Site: brandenburg
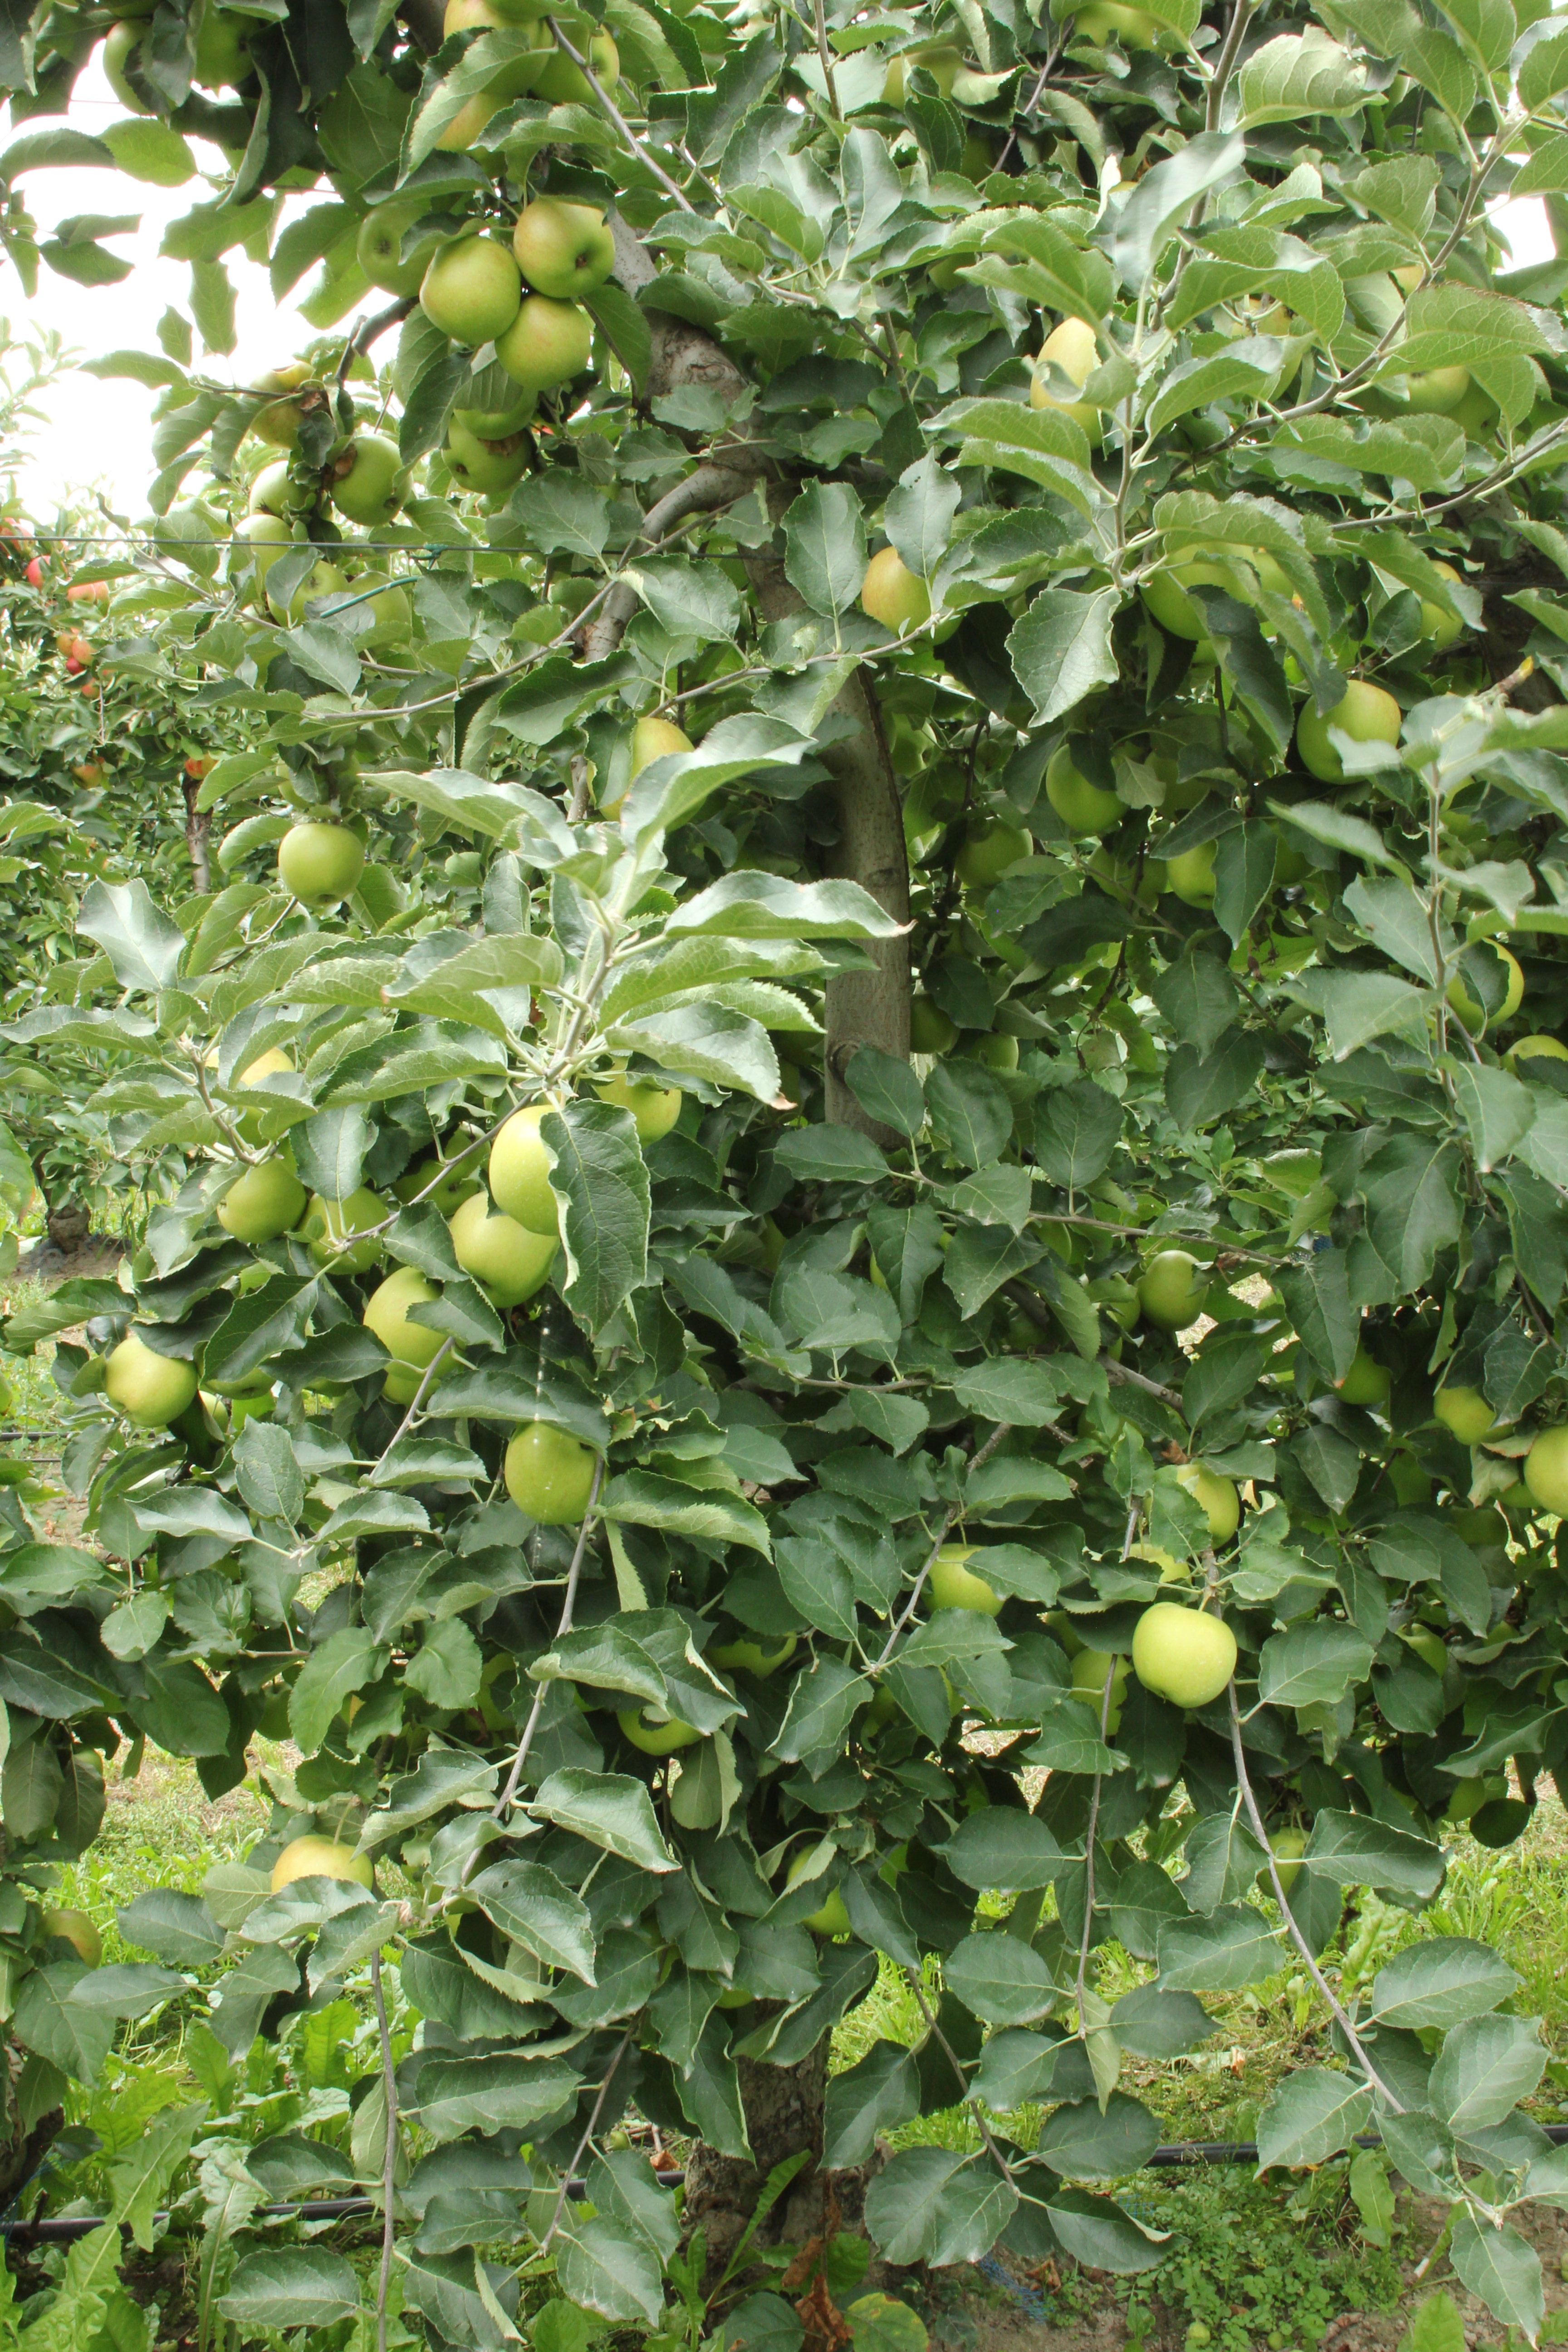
Growth stage (BBCH 87): Maturity of fruit and seed